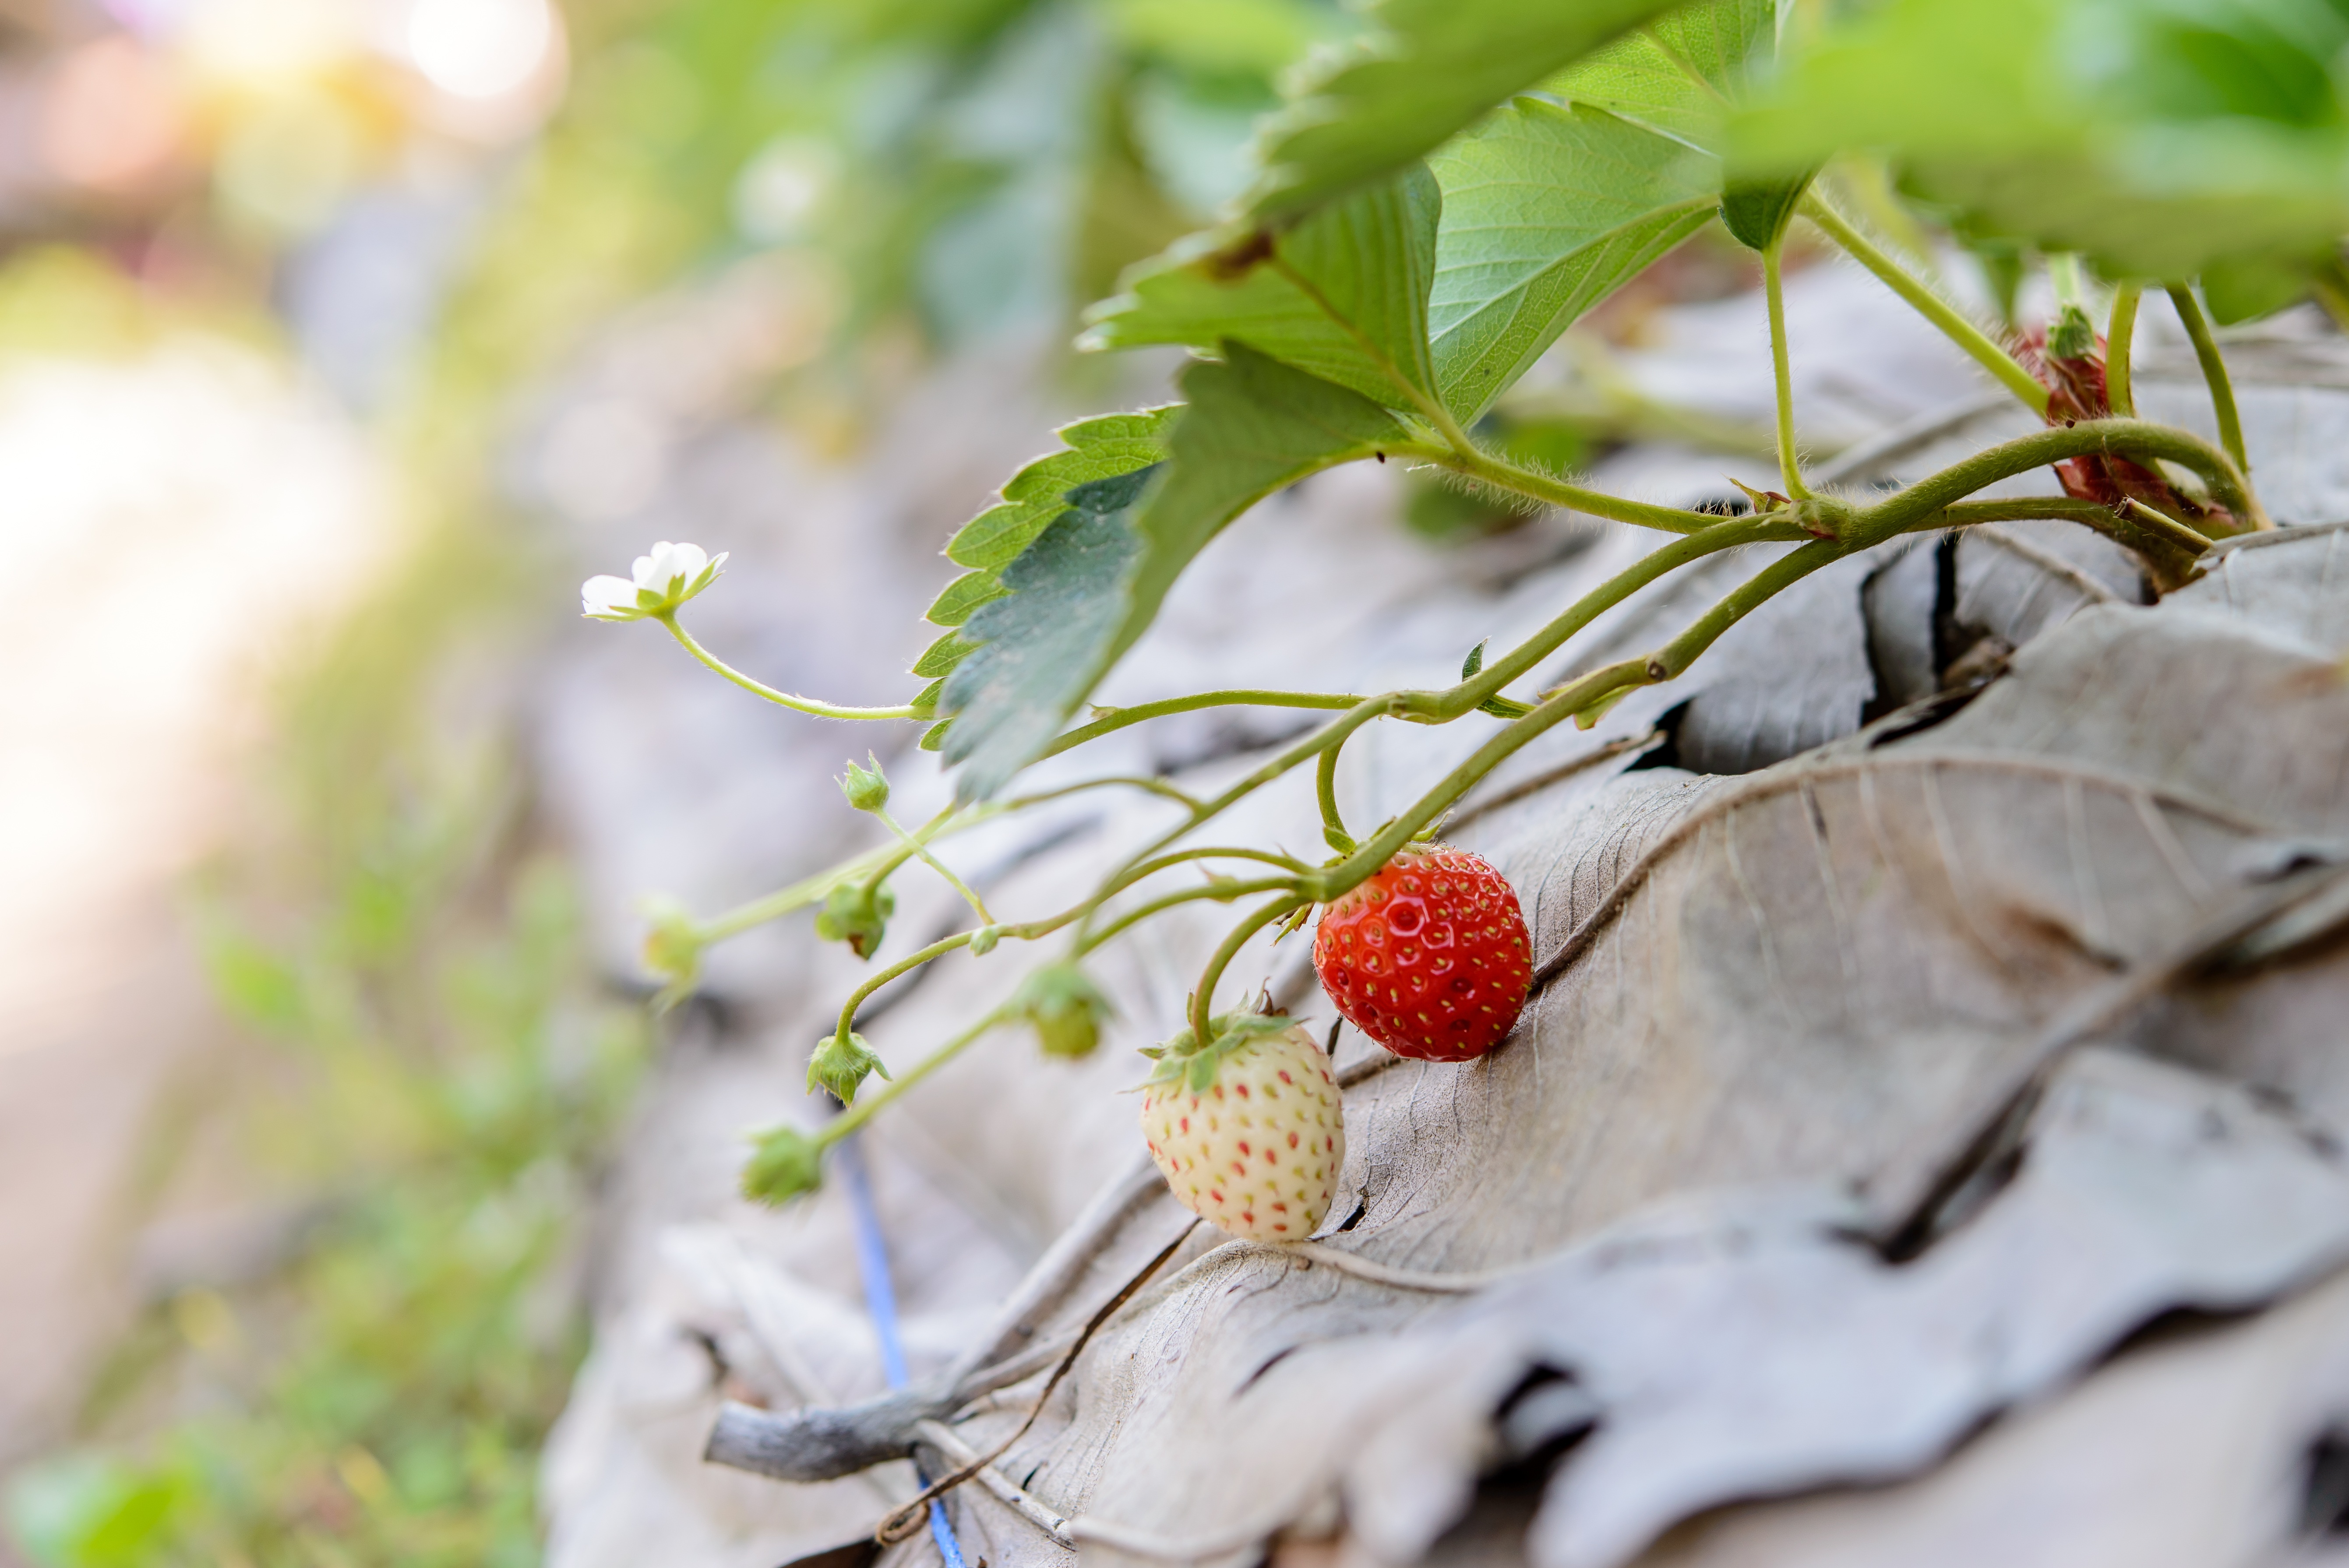
table, tree, nature, branch, blossom, plant, fruit, berry, sweet, leaf, flower, isolated, summer, ripe, food, spring, green, red, produce, autumn, fresh, botany, closeup, juicy, healthy, dessert, flora, delicious, season, strawberry, freshness, close up, background, tasty, strawberries, diet, organic, macro photography, flowering plant, land plant